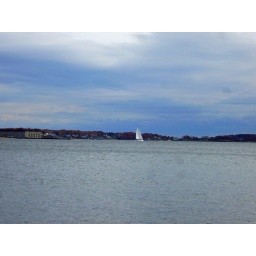
Fall in Maine, sailboat flying by using almost gale force winds.